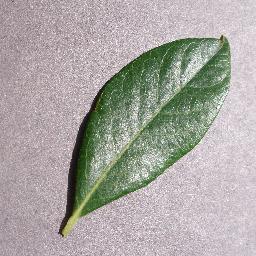
Label: Blueberry___healthy